Three-stage quantum cryptography protocol

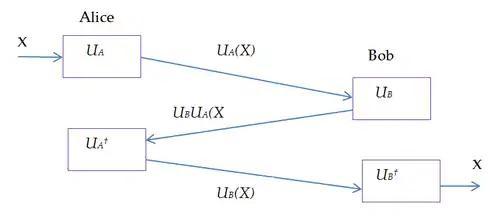
Alice and Bob communicate safely using random polarization rotations.

The basic idea behind this method is that of sending secrets (or valuables) through an unreliable courier by having both Alice and Bob place their locks on the box containing the secret, which is also called double-lock cryptography. Alice locks the box with the secret in it and it is transported to Bob, who sends it back after affixing his own lock. Alice now removes her lock (after checking that it has not been tampered with) and sends it back to Bob who, similarly unlocks his lock and obtains the secret. In the braided form, only one-pass suffices but here Alice and Bob share an initial key.